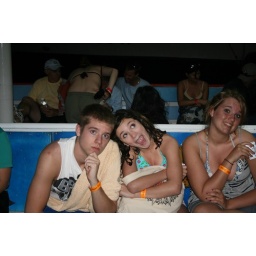
the tendering boat takes us back to the ship from our long day in Cozmel